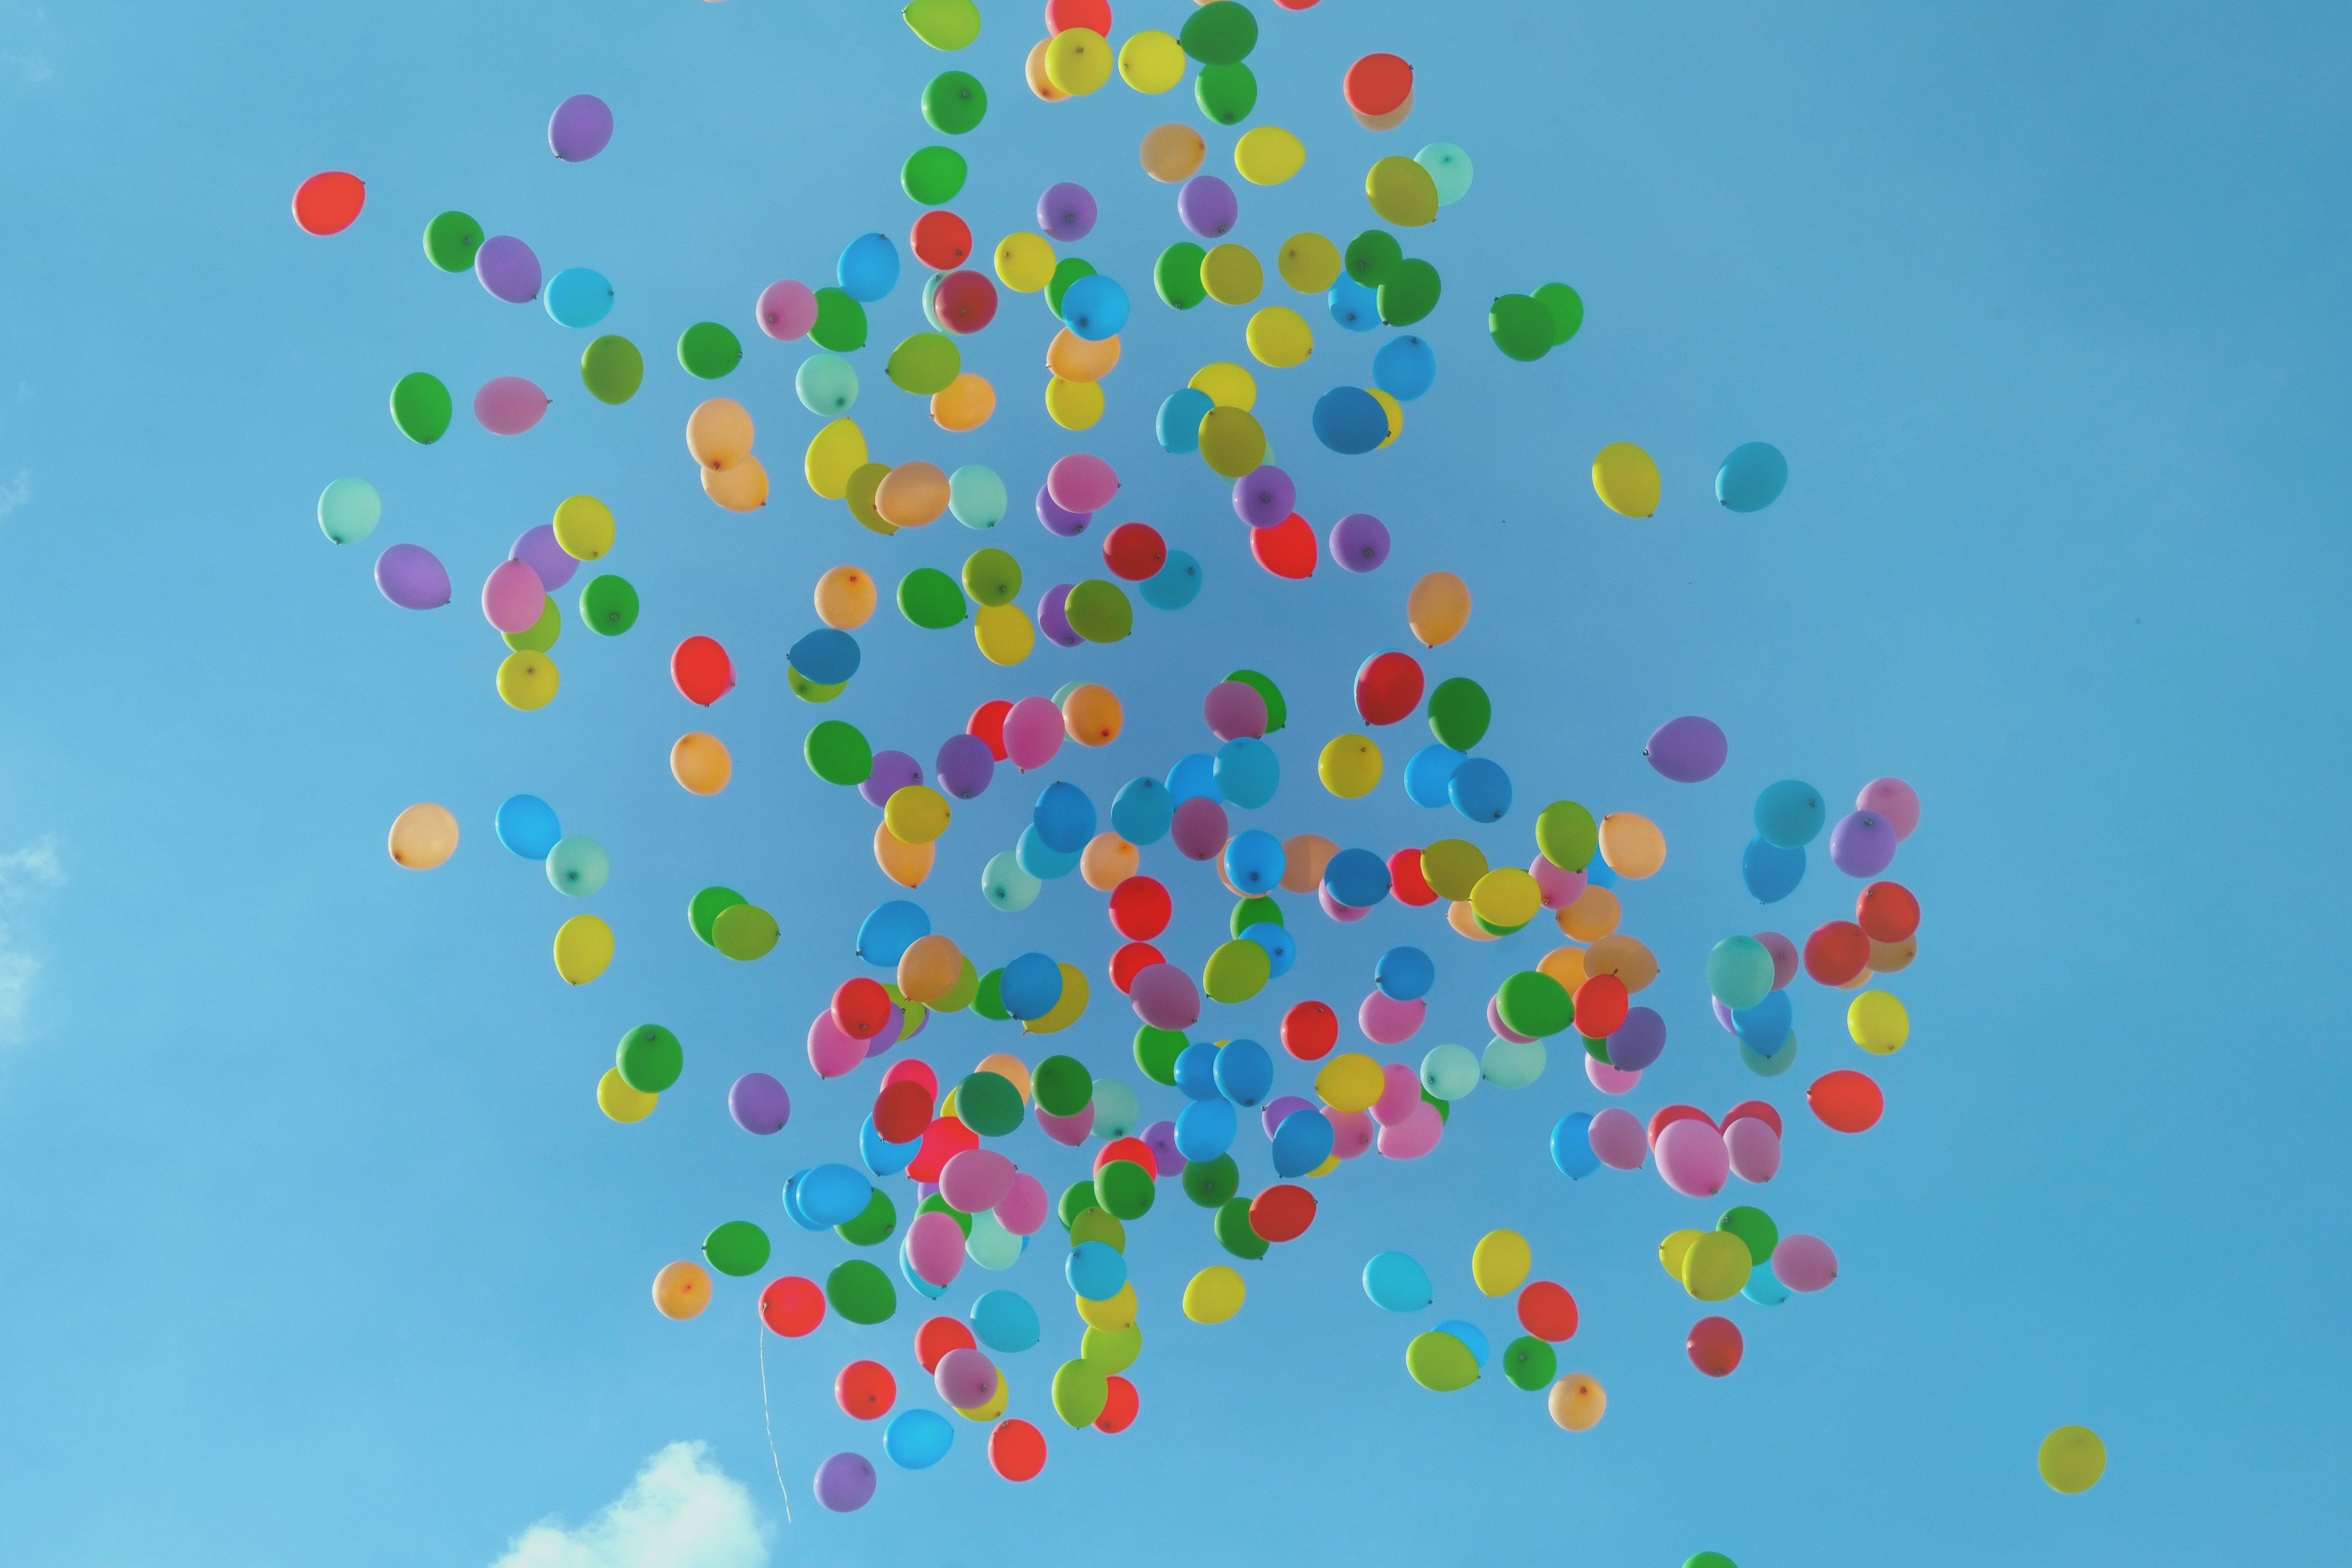
sky, balloon, hot air balloon, aircraft, line, colourful, colorful, toy, circle, balloons, hd wallpaper